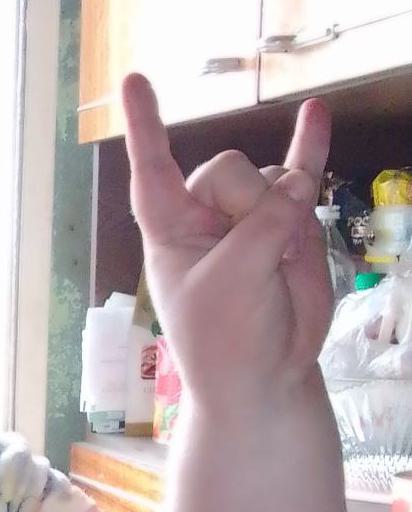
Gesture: rock